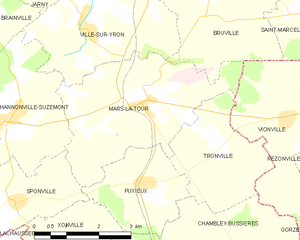
Mars-la-Tour est une commune française située dans le département de Meurthe-et-Moselle, en région Grand Est.